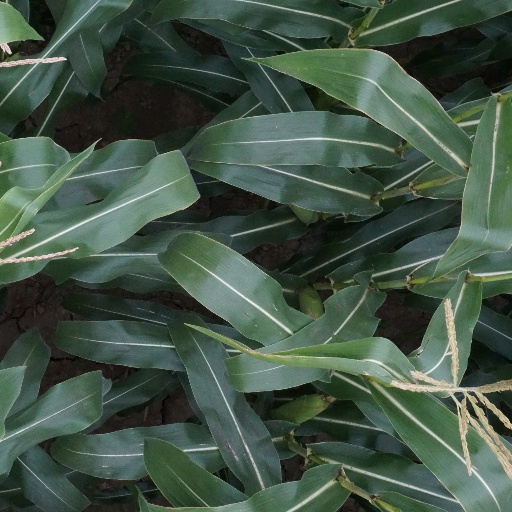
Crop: maize; corn